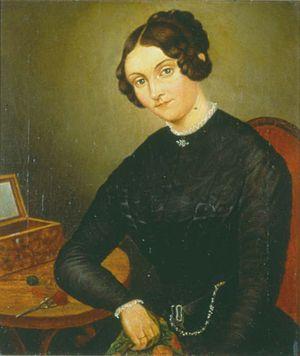
Johanna Kinkel est une compositrice, écrivaine et révolutionnaire allemande.